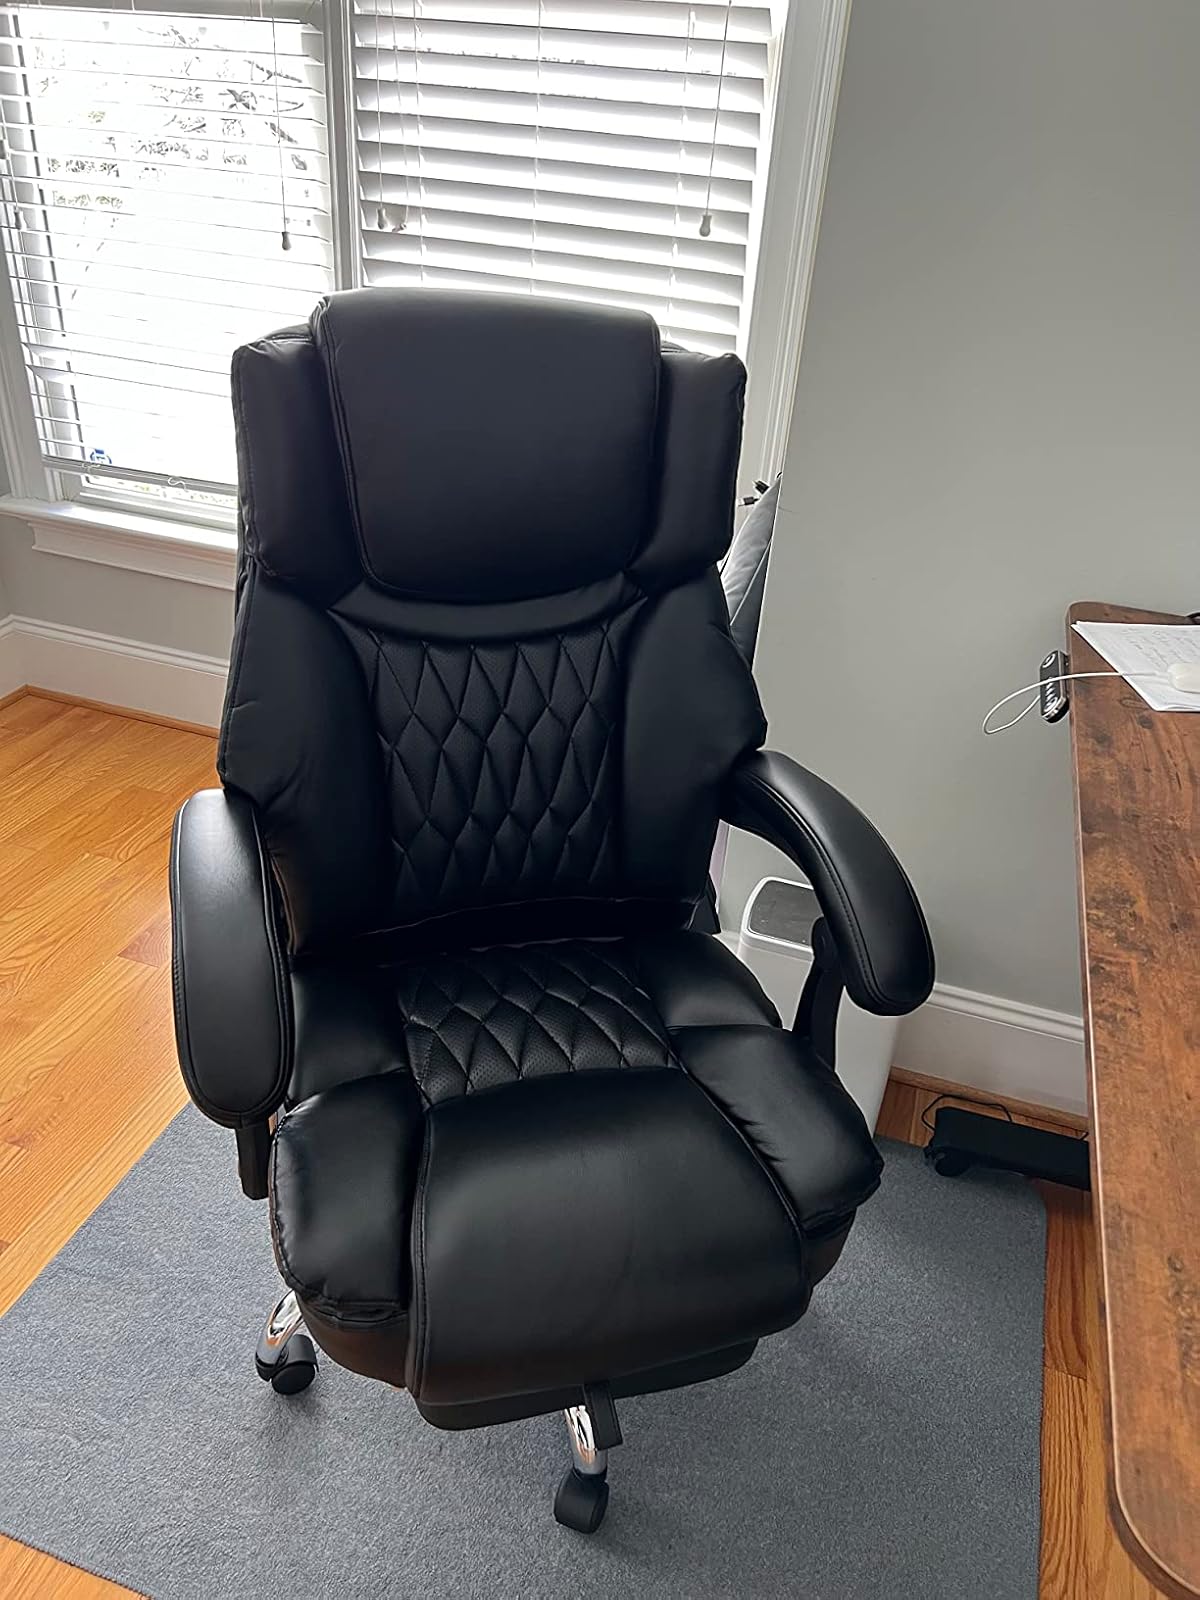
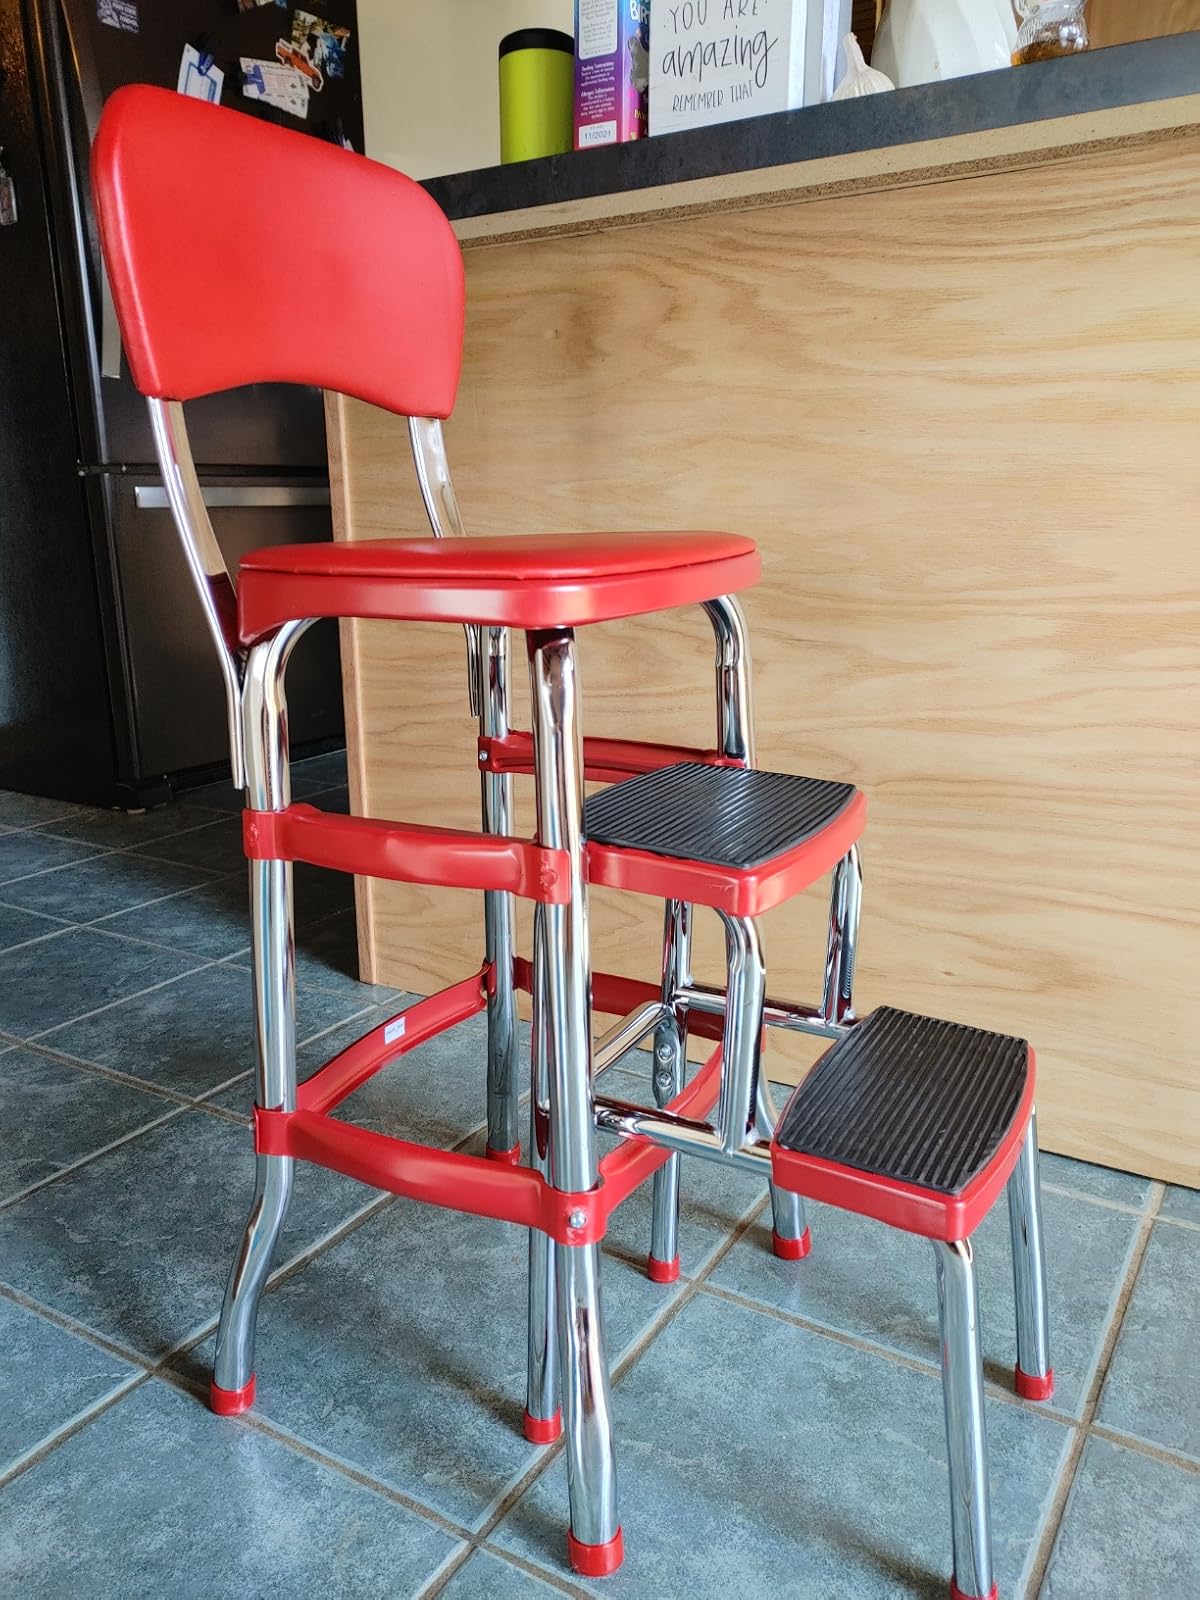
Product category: items_chair
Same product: no